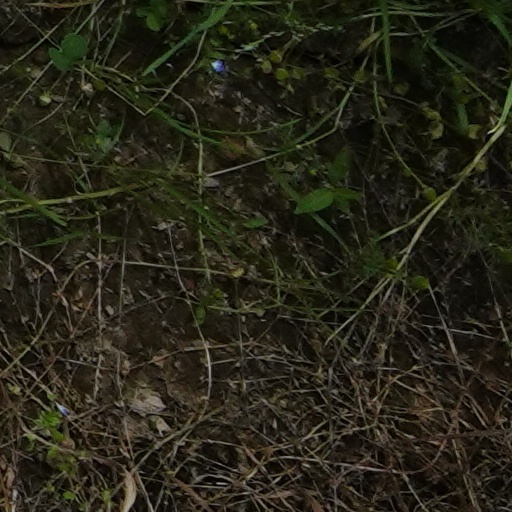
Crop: wheat